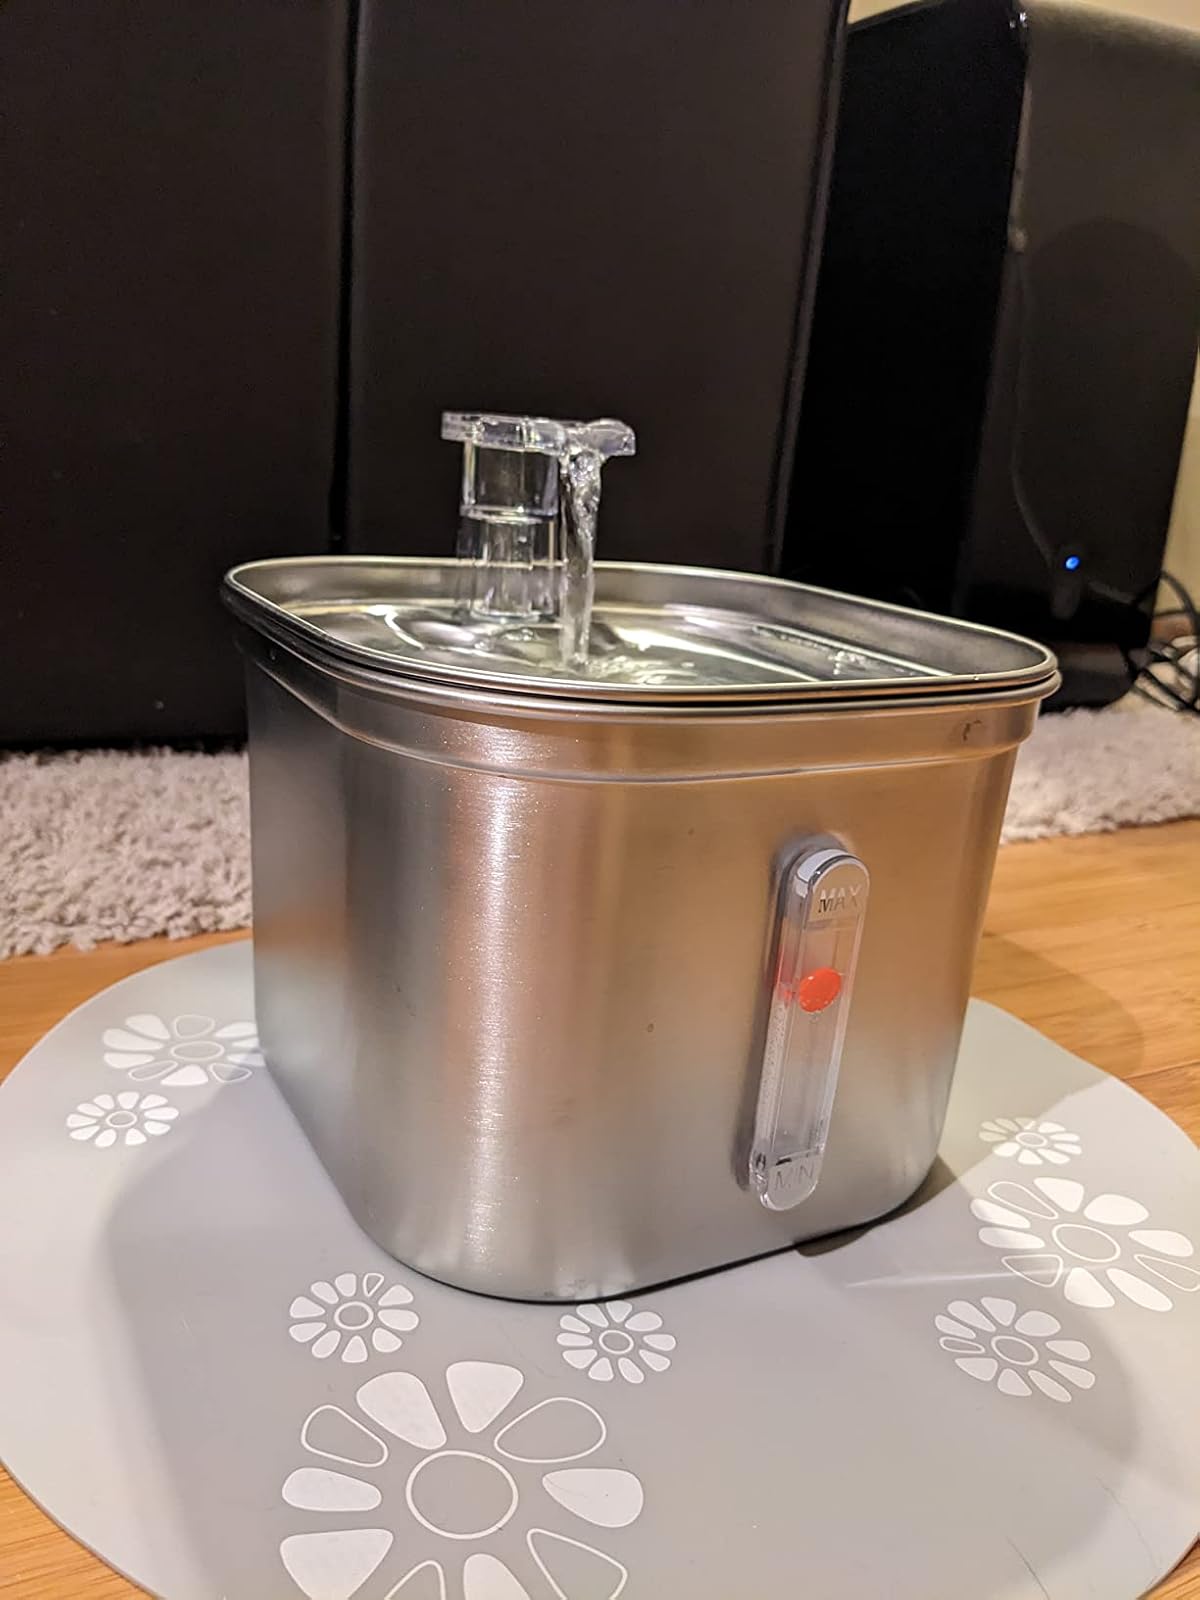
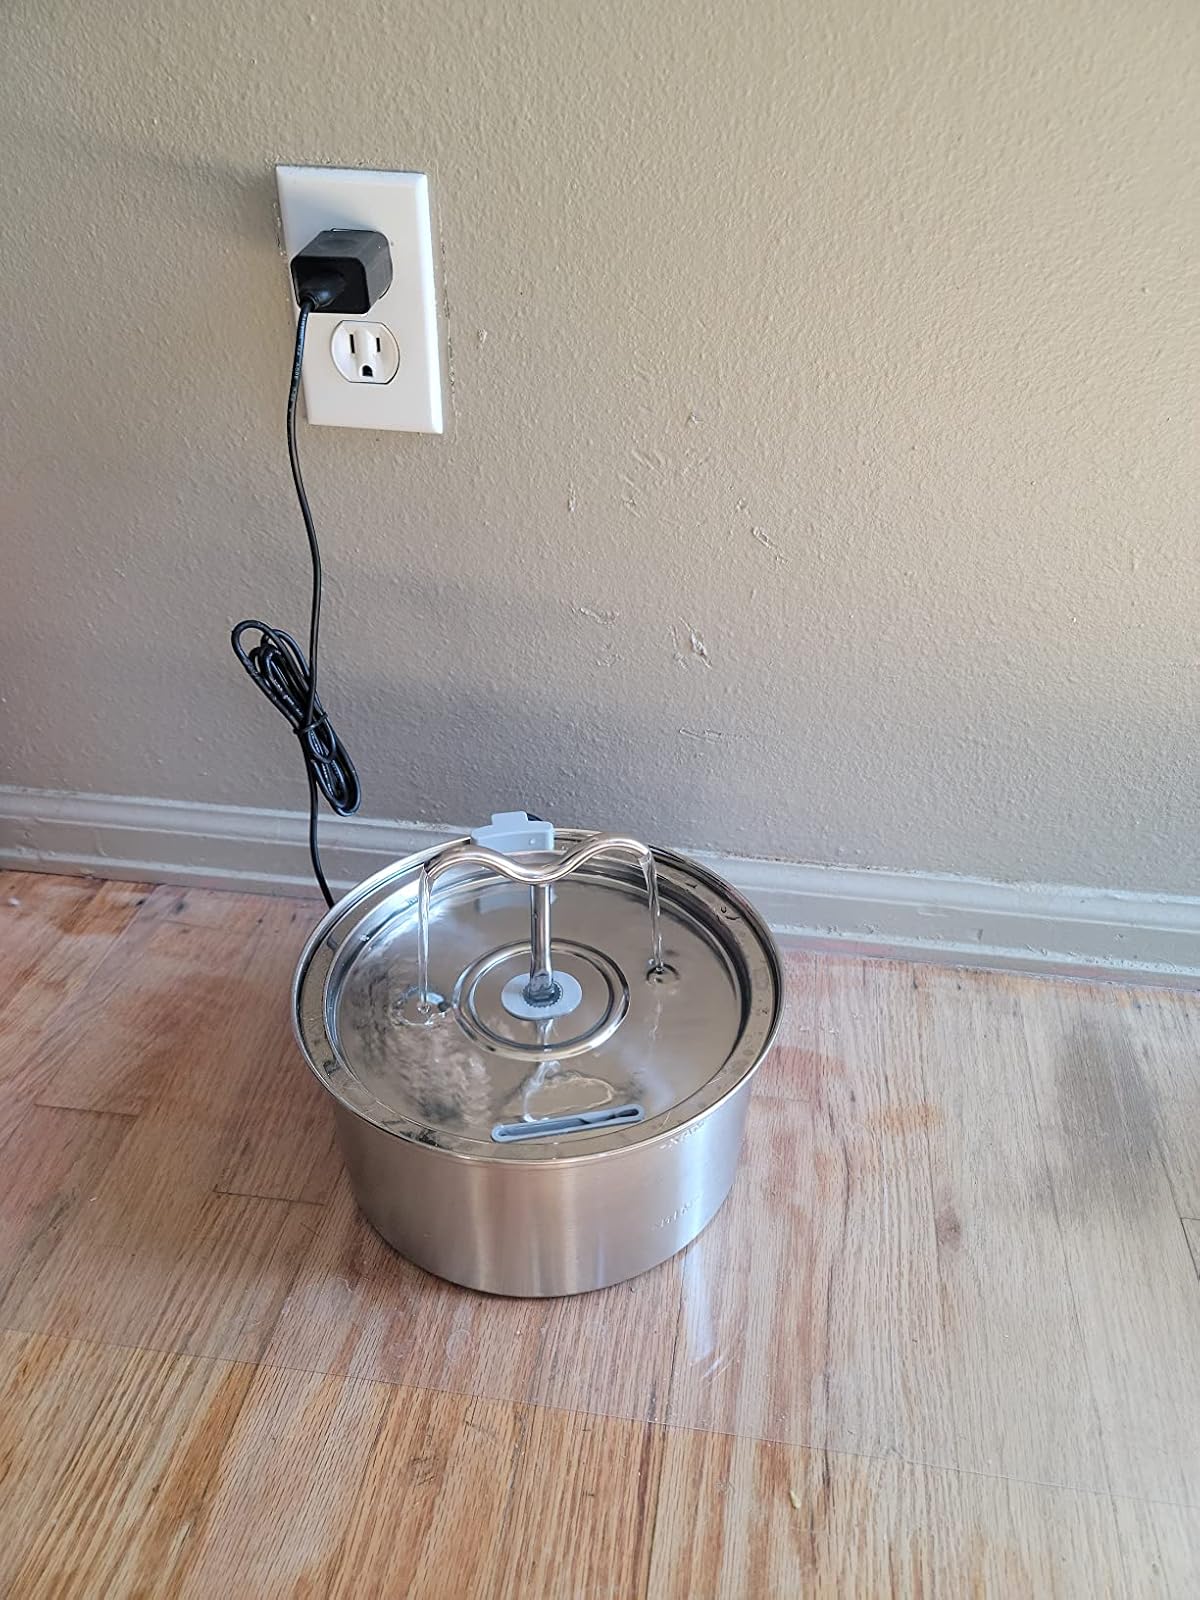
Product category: items_bowl
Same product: no